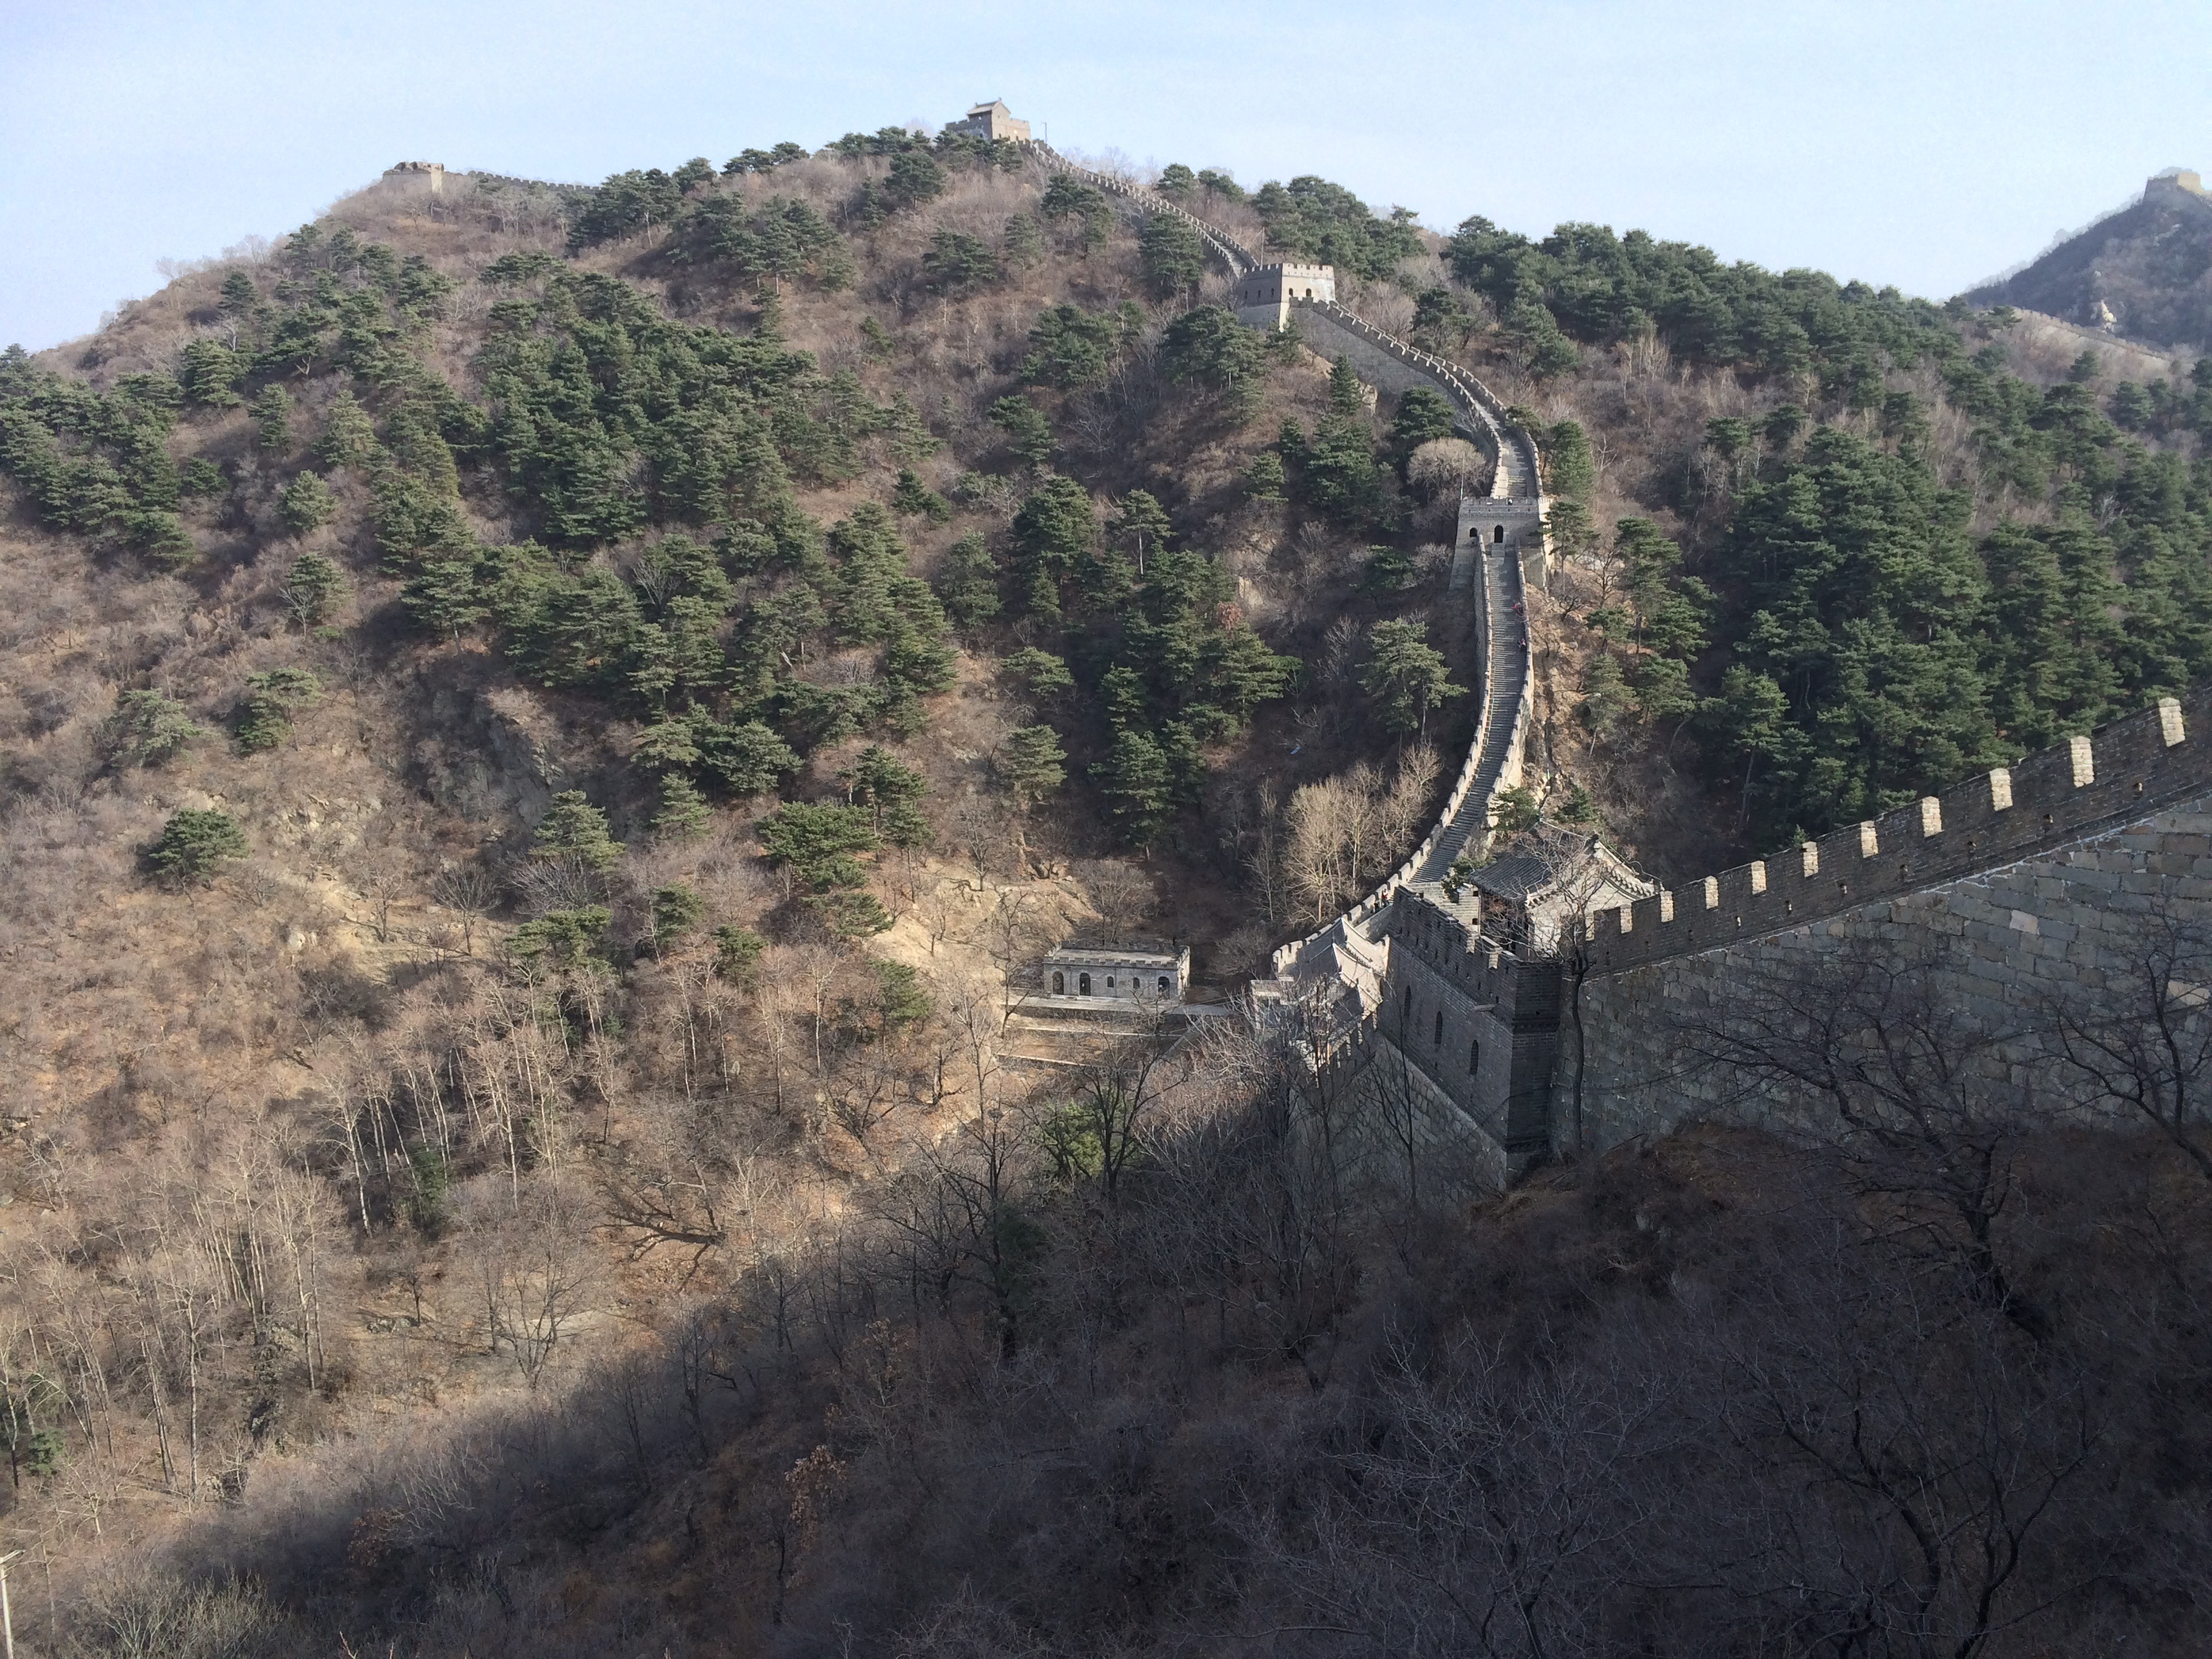
mountain, road, hill, wall, transport, asia, terrain, great wall, geology, beijing, infrastructure, great wall of china, china, mountain pass, geological phenomenon